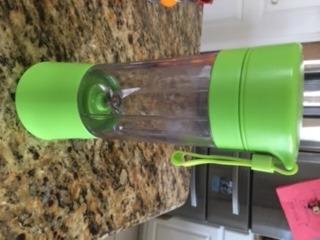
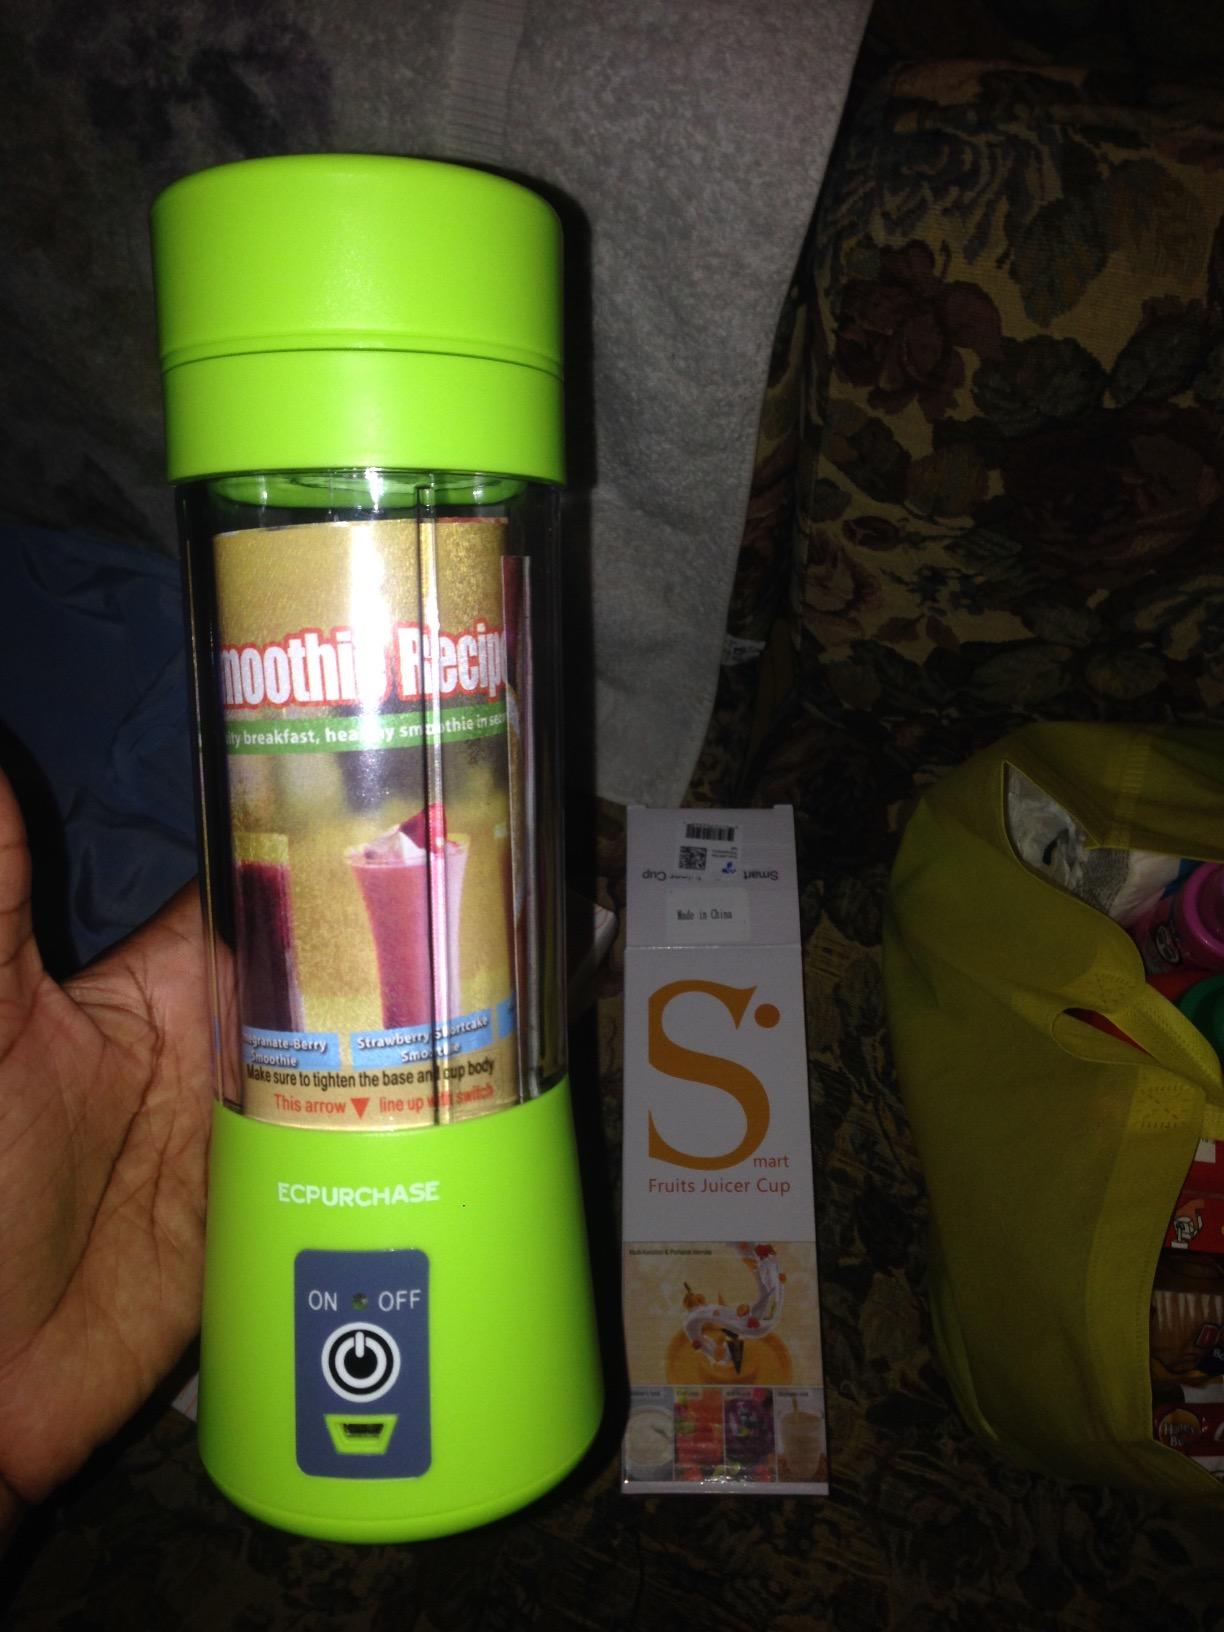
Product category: items_blender
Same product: yes